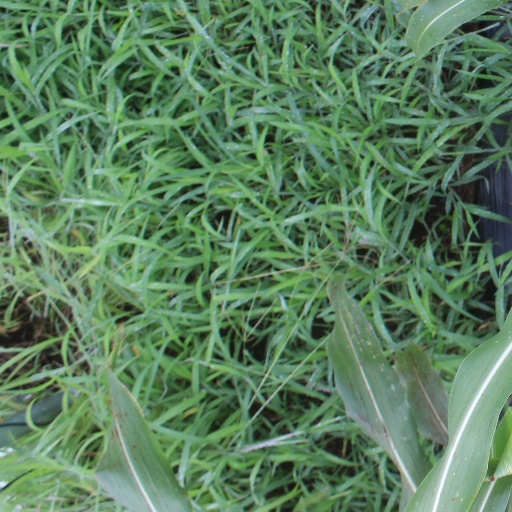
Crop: sorghum